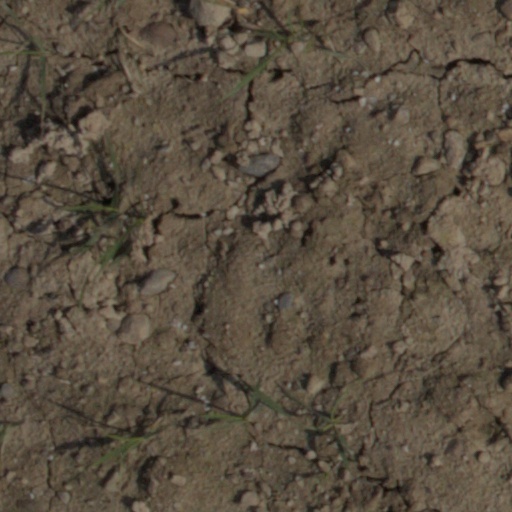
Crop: wheat